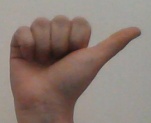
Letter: dhad